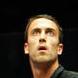
Age: 27